Amboseli National Park

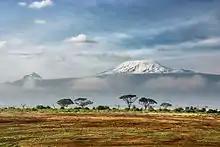
Mount Kilimanjaro is in the background.

In 1883, Jeremy Thompson was the first European to penetrate the feared Maasai region known as "Empusel" (meaning 'salty, dusty place' in Maa). He, too, was astonished by the fantastic array of wildlife and the contrast between the arid areas of the dry lake bed and the oasis of the swamps, a contrast that persists today.